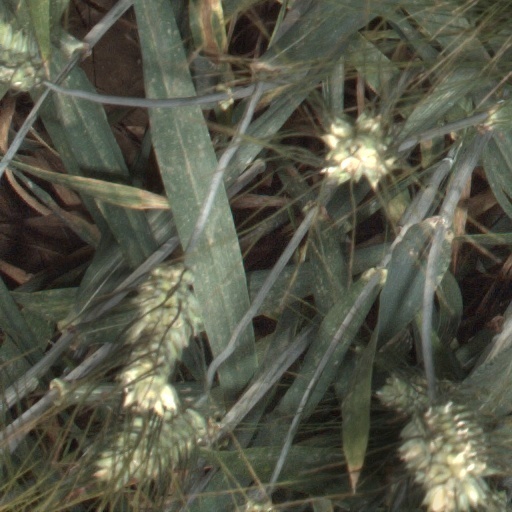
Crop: wheat